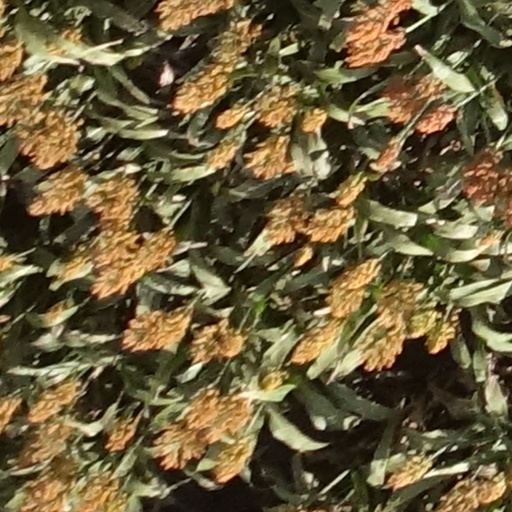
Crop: sorghum